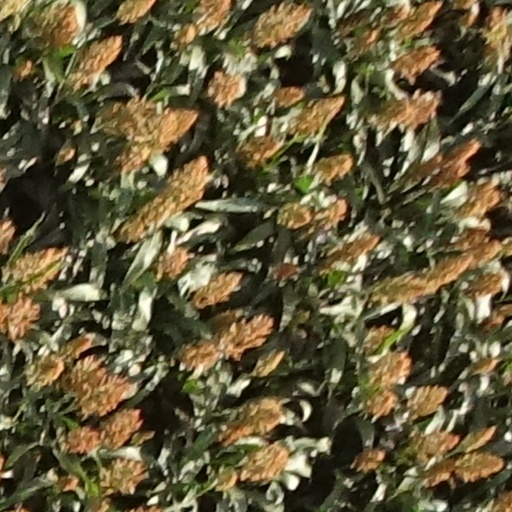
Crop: sorghum